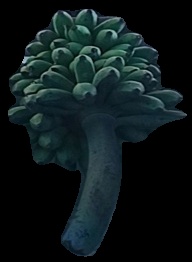
Variety: rasbale
Grade: grade2